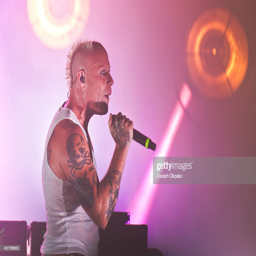
artist of big beat artist performs on stage .